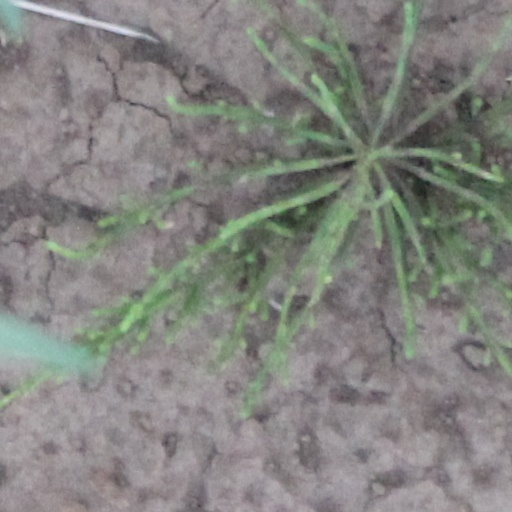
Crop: wheat